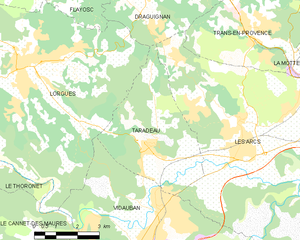
Carte des communes françaises Taradeau